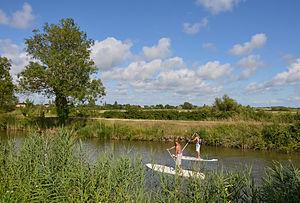
Planches à rames sur le canal de la Seudre à la Charente, Marennes, Charente-Maritime, France.
Le canal de la Charente à la Seudre, appelé également canal de la Bridoire, est un canal situé dans la partie sud-ouest du département de la Charente-Maritime.
Les marais de la Seudre constituent un ensemble d'espaces palustres situés aux abords de la Seudre, au sud-ouest du département de la Charente-Maritime, en région Nouvelle-Aquitaine.